Clyffe Pypard

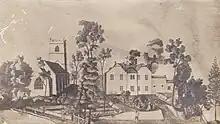
Clyffe Pypard Manor House and Church c.1754

A National School was built at Clyffe Pypard in 1850, and in 1954 became a voluntary controlled school. Pupil numbers declined and the school closed in 1978, with its 24 children transferred to schools at Broad Town and Broad Hinton.